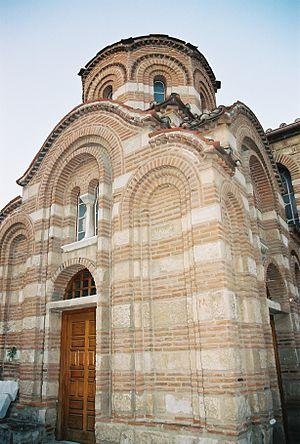
Basilique Saints-Théodores, Serrès, Grèce